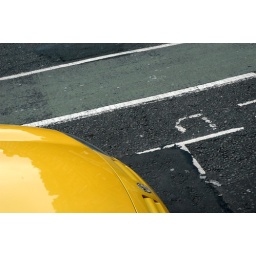
A yellow MG sports car in Glasgow, Scotland.